Poigai Alvar

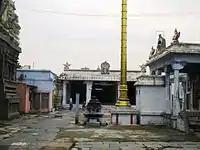
Shrine of Poigai Alvar in the temple

As per Hindu legend, Vishnu appeared to the "Mutal Alvars" (first three "Alvars") at Thirukkoilur. It was day time, but it darkened and started raining heavily. The wandering Poigai Alvar found out a small hide out, which has a space for one person to lie down. Bhoothath Alvar arrived there looking for a hiding place and Poigai Alvar accommodated him, with both sitting together. In the meanwhile, Pei Alvar also came to the same place as all the three preferred to stand because of lack of space. The darkness became dense and inside the small room, they were not able to see each other. In the meanwhile, they felt a fourth person also forced his way among them. The three "Alvars" realised from the light of the lightning that the fourth one had a charming face that was sublime and divine. The trio could immediately realize that it was Vishnu who was huddling among them. Poigai Alvar wished to see Vishnu's face continuously, but could view only from the simmering light of the lightning. With a view to maintain the continuity of light, he instantly composed hundred songs wishing the earth to be a big pot full of ghee like an ocean where the sun could be the burning wick.